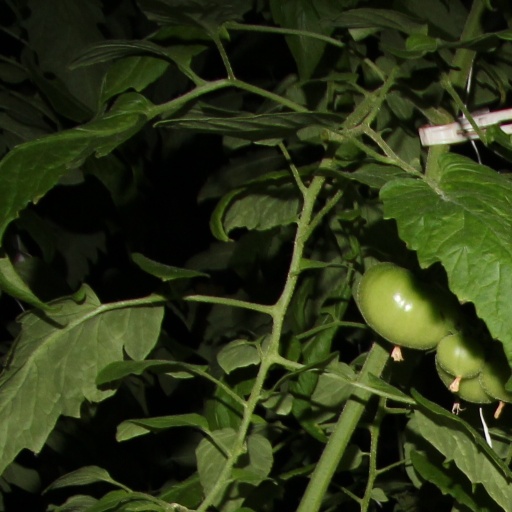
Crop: tomato